Hugo Loetscher

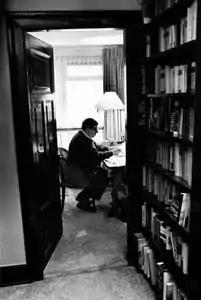

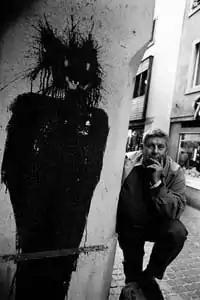

Loetscher was born and raised in Zürich. He studied philosophy, sociology, and literature at the University of Zürich and the Sorbonne. At Zürich in 1956 he obtained a doctorate with a work called "Die politische Philosophie in Frankreich nach 1945" ("Political Philosophy in France after 1945").